Sarazm

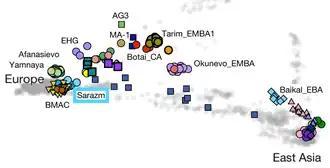
Genetic proximity of the Sarazm Early Neolithic remains (10px), with ancient (color) and modern (grey) populations. Primary Component Analysis (detail).

Among the many structures that were excavated, the majority appear to be multi-rooms habitations, but some seem to have a different purpose and serve as communal buildings. Those buildings seem to be well thought out with clear plans, regular bricks with walls that are sometimes covered in coloured coating, however their functions remain unclear. Two main building techniques are present on the site: raw earth brick (moulded and dried under the sun) and hand-shaped earth construction.